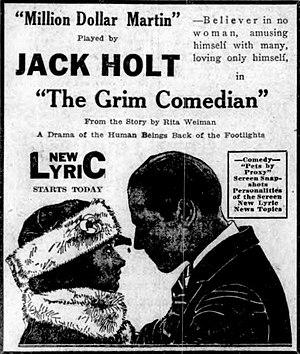
The Grim Comedian est un film muet américain réalisé par Frank Lloyd et sorti en 1921.